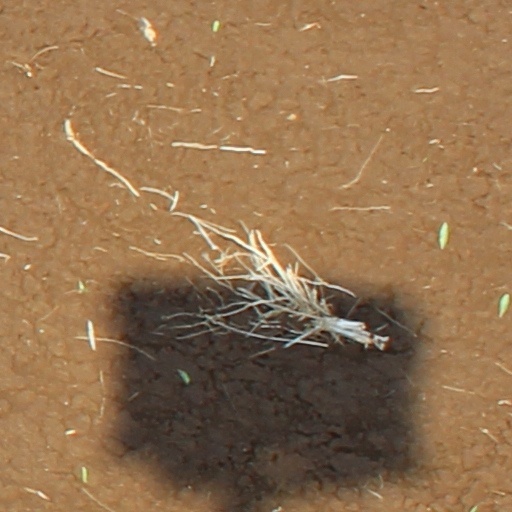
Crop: wheat